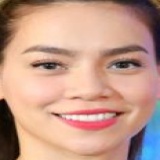
ca sĩ Hồ Ngọc Hà